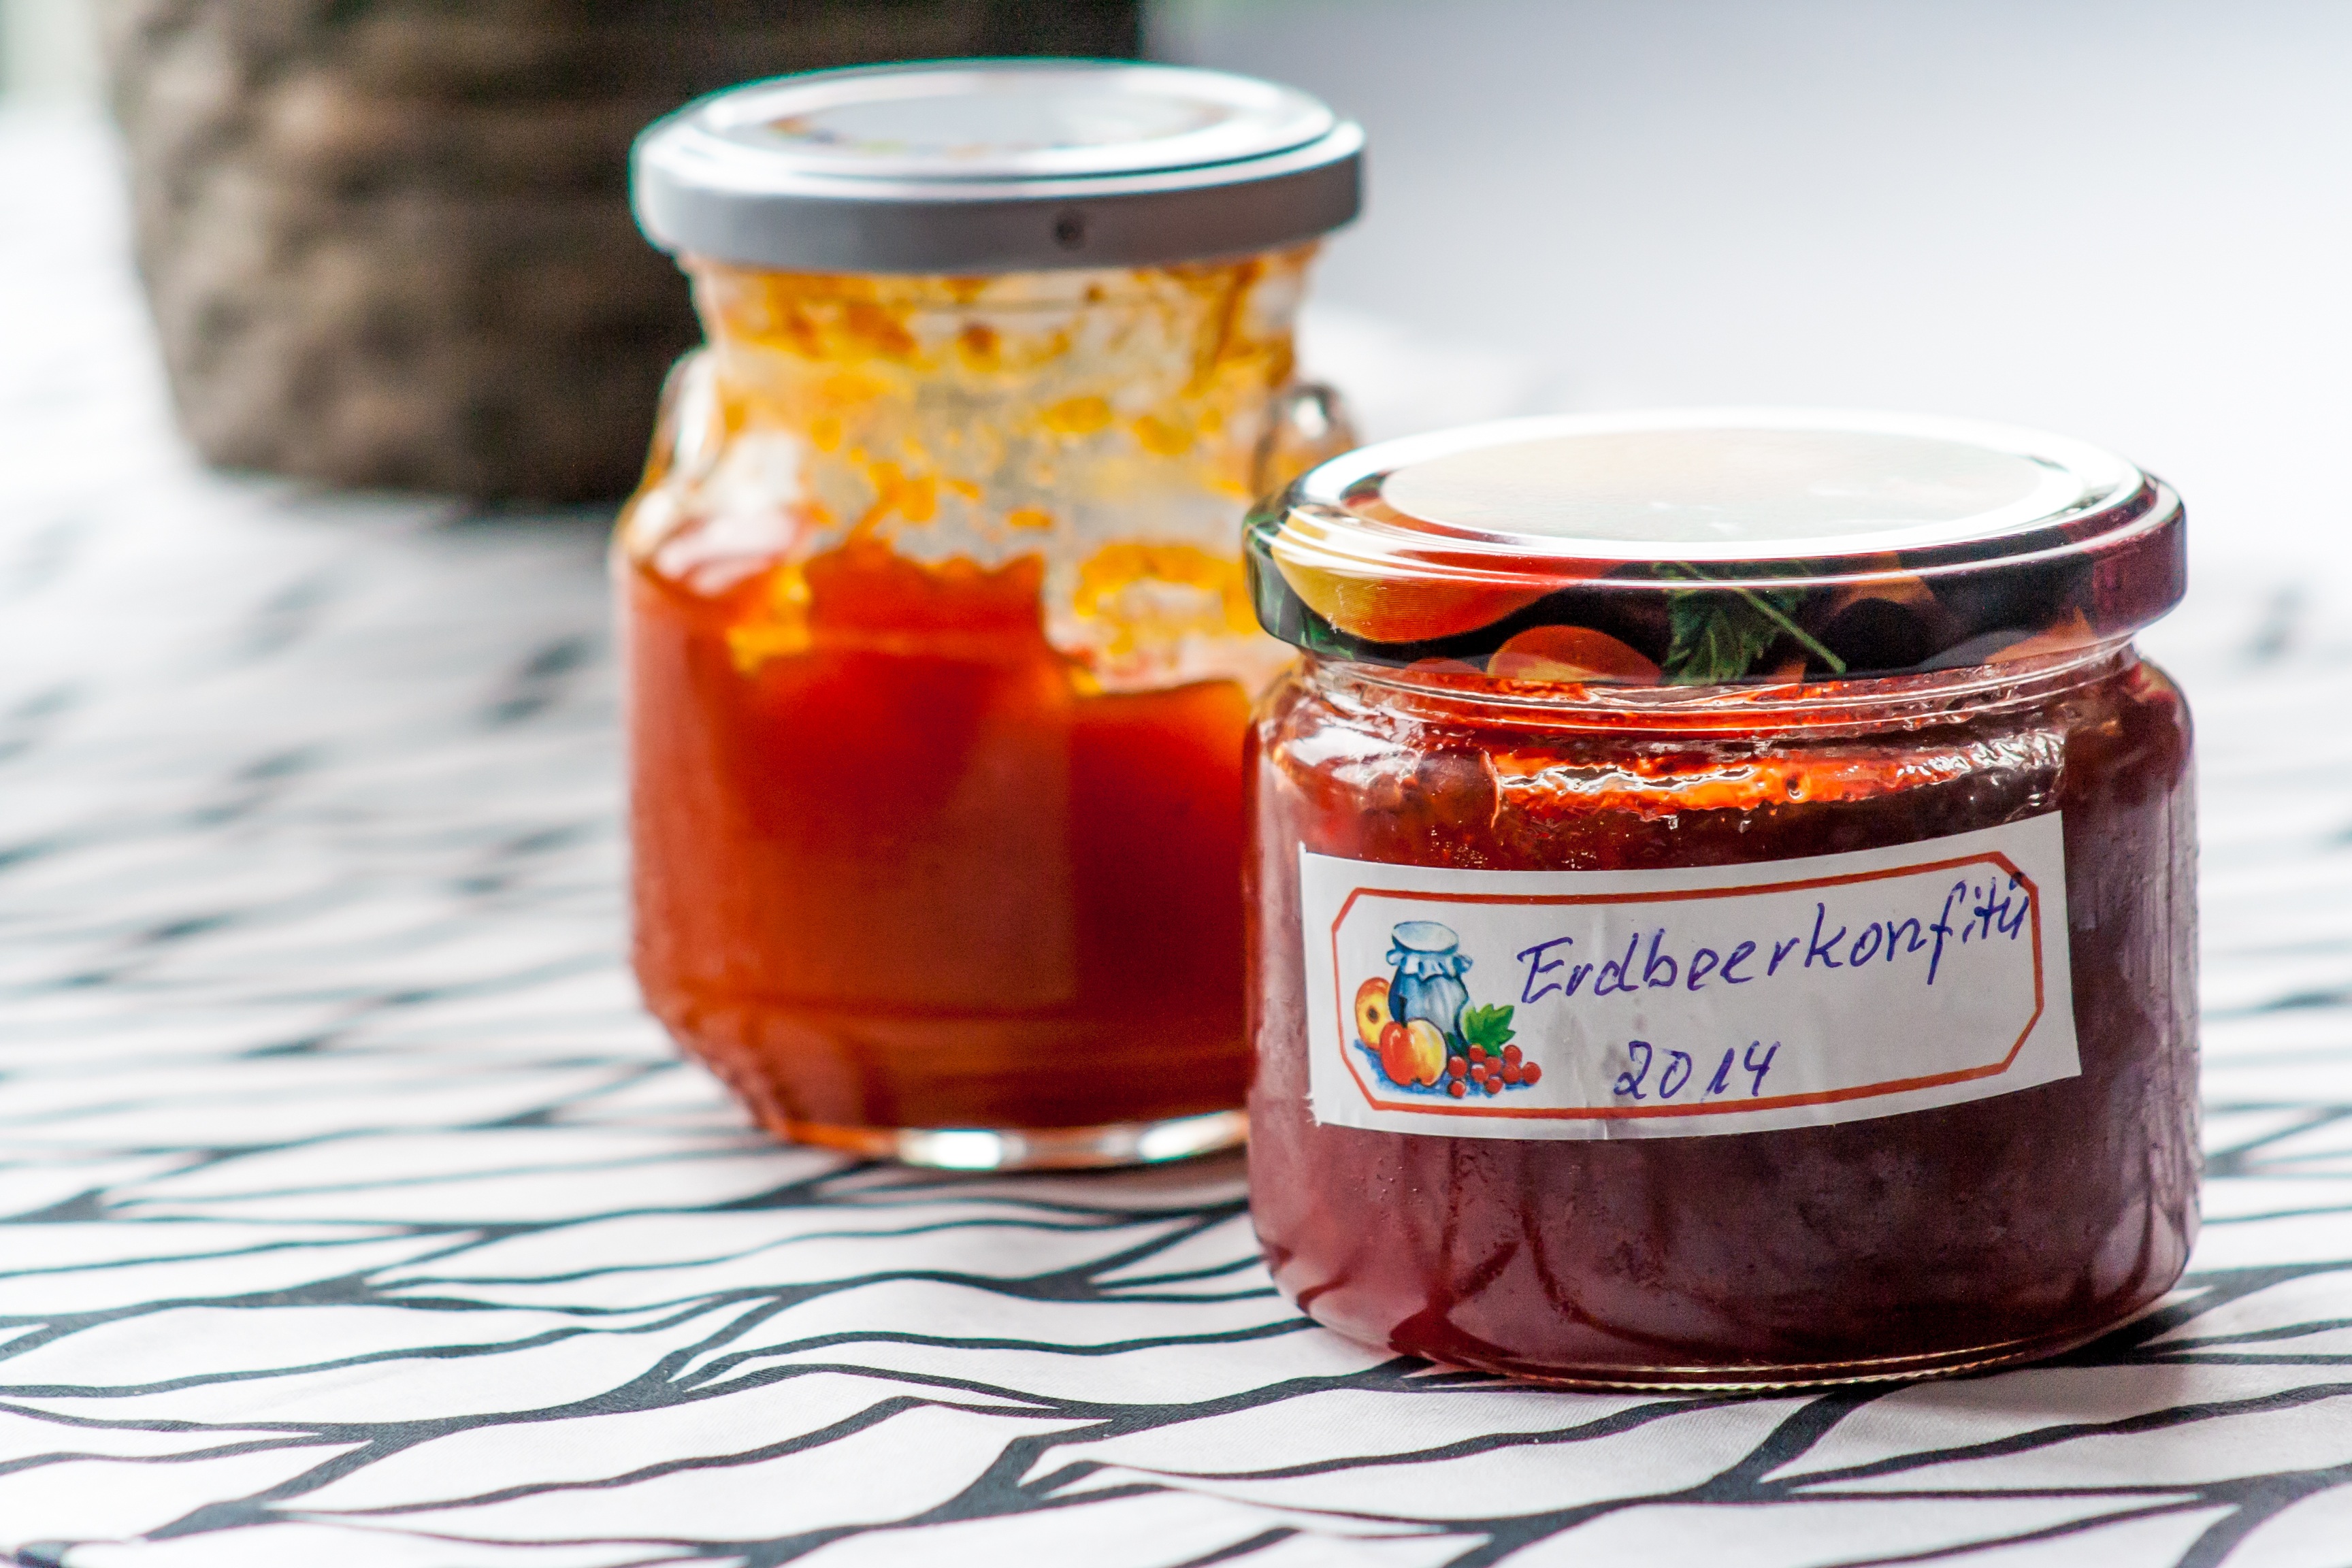
plant, fruit, sweet, glass, dish, food, produce, vegetable, breakfast, eat, cuisine, delicious, homemade, cook, jam, berries, glasses, fruits, strawberries, spread, canning, sweetness, nibble, confectionery products, jam jars, flowering plant, made a, land plant